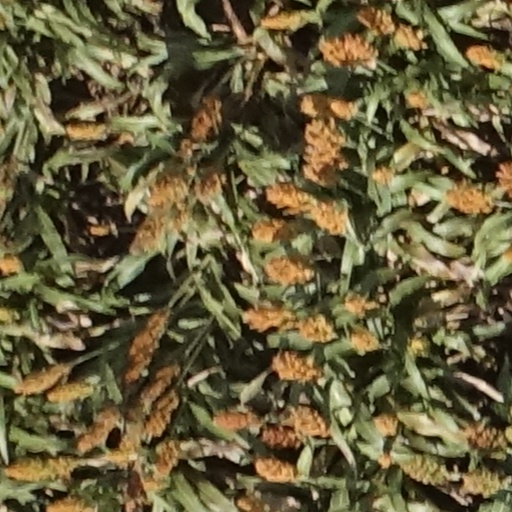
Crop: sorghum